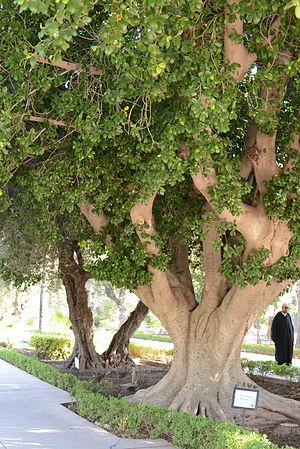
Ficus retusa. Photo prise à Marrakesh (Maroc), dans le parc El Harti.
Ficus retusa est une espèce de plantes dicotylédones de la famille des Moraceae, originaire d'Indonésie.